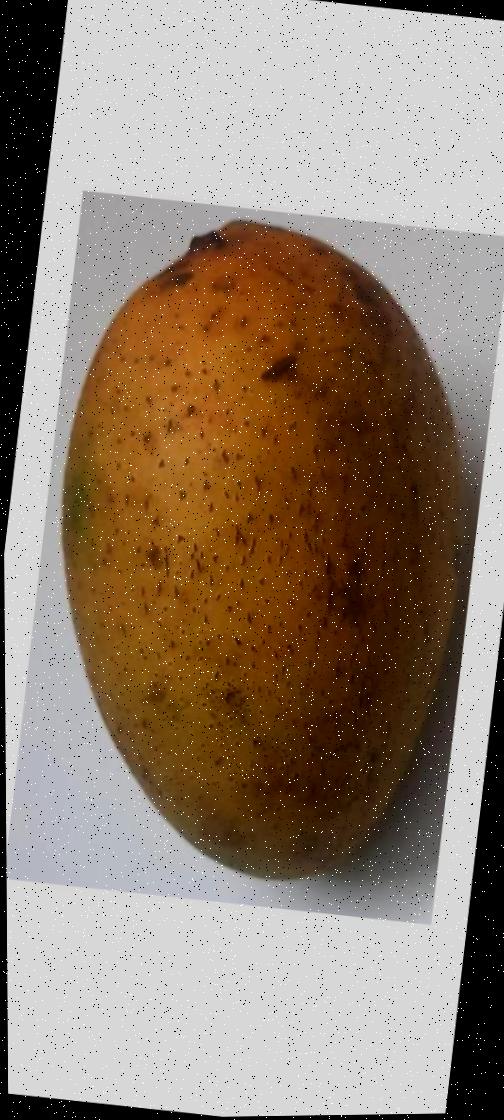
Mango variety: Ashshina Classic